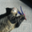
Label: cat